Is This Tomorrow

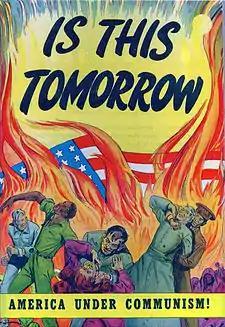
Cover of "Is This Tomorrow" (1947)

Is This Tomorrow: America Under Communism! was an anti-communist propaganda comic book published by the Catholic Catechetical Guild Educational Society of St. Paul, Minnesota, in 1947.